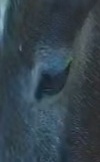
Face region: eyes (orbital_tightening_and_eye_area)
Pain indicator: not_present